Point Reyes

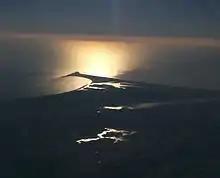
The distinctive shapes of Point Reyes, Drakes Bay, and Tomales Bay as seen from the air

Although early explorers and Spanish trading galleons journeying between the Philippines and Acapulco passed by Point Reyes, some even anchoring briefly, it is the landing by Sir Francis Drake that dominates discussion of this era of Point Reyes early history. On June 17, 1579, during his circumnavigation, he landed in the vicinity of Point Reyes and proclaimed it "Nova Albion" ('New Britain') . The National Historic Landmark designation has the landing as Drake's Cove at Point Reyes National Seashore. Drake's chaplain's observations about the areas inhabitants suggest the landing occurred near a Coast Miwok settlement. These notes describe the genial welcome Drake and his men received, complete with ceremony and gifts, as well as the landscape and wildlife, and included commentary about fog which frequently obscures the peninsula during the summer months.